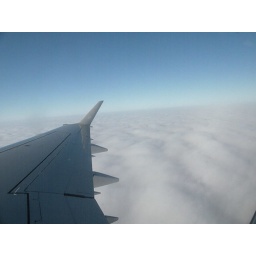
my favorite moment - breaking above a cloudy day to see clear blue sky